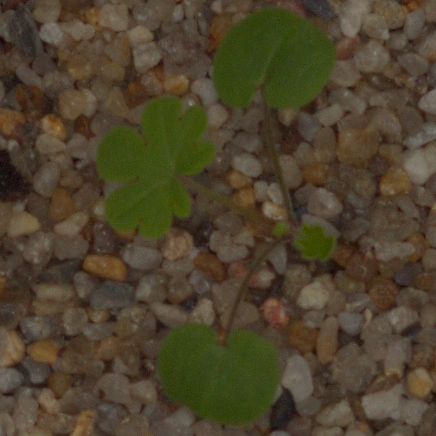
Label: smallflowered_cranesbill